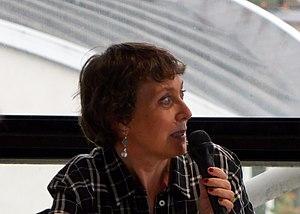
Gaëlle Josse au Festival international de géographie 2019 à Saint-Dié-des-Vosges.
Gaëlle Josse, née le 22 septembre 1960, est une femme de lettres française.